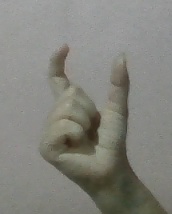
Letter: nun